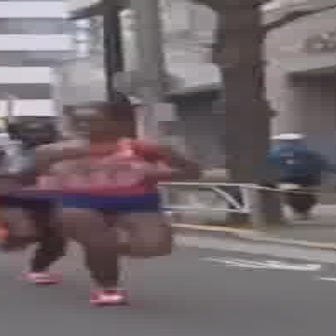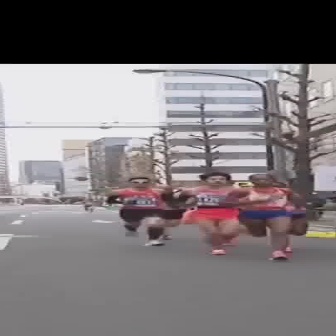
  Please identify the target specified by the bounding box [3,103,205,305] in the first image and locate it in the second image. Return the coordinates in [x_min,y_min,x_max,y_max] format.
Answer: [219,173,305,259]